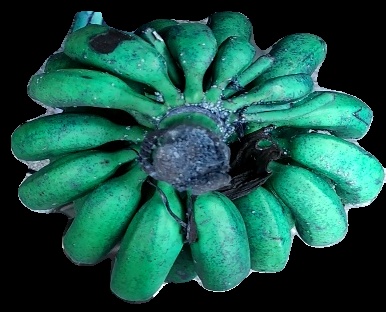
Variety: rasbale
Grade: grade3